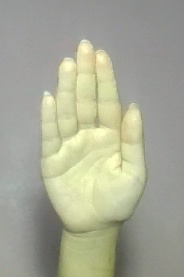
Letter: seen